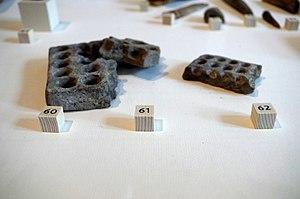
Plaques à alvéoles trouvées à Amboise. Voir Jean-Marie Laruaz (dir.), Ambacia, la Gauloise - 100 objets racontent la ville antique d'Amboise, Chemillé-sur-Dême, Archéa, 2017, p. 97.
L'oppidum des Châteliers est un site archéologique français de la commune d'Amboise, dans le département d'Indre-et-Loire, en région Centre-Val de Loire. Dominant la ville moderne d'Amboise, il est implanté de manière stratégique sur un éperon calcaire dominant de près de 50 m le confluent de la Loire et de l'un de ses affluents, l'Amasse.